Per Hafslund

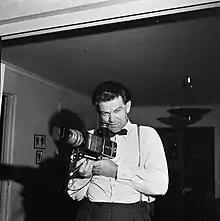

Per Hafslund (18 August 1918 – 3 May 1990) was a Norwegian biologist, educator and broadcasting person. He was born in Drammen. He graduated in zoology from the University of Oslo in 1946. Working for the Norwegian Broadcasting Corporation, he produced more than 35 programs for "Skolekringkastingen" between 1952 and 1959, and thereafter 64 programs for television. Among his books are "Naturens eventyr" from 1962 and "Dyr i kameraøyet" from 1964.